Taraxerol

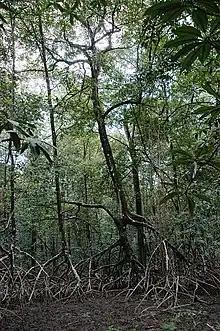
"Rhizophora racemosa" trees.

"Rhizophora racemosa" represents the dominant mangrove species in equatorial and sub-equatorial west Africa. Versteegh et al. analyzed the leaf lipids of "R. racemosa" as well as surface sediments and sediment cores from Angola Basin and Cape Basin (southeast Atlantic) to assess the suitability of using taraxerol as a proxy for mangrove input in marine sediments. The hypothesis is that there should be a "base-level" for taraxerol in general sediments and elevated levels at places where "Rhizophora" has significant contribution.